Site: brandenburg
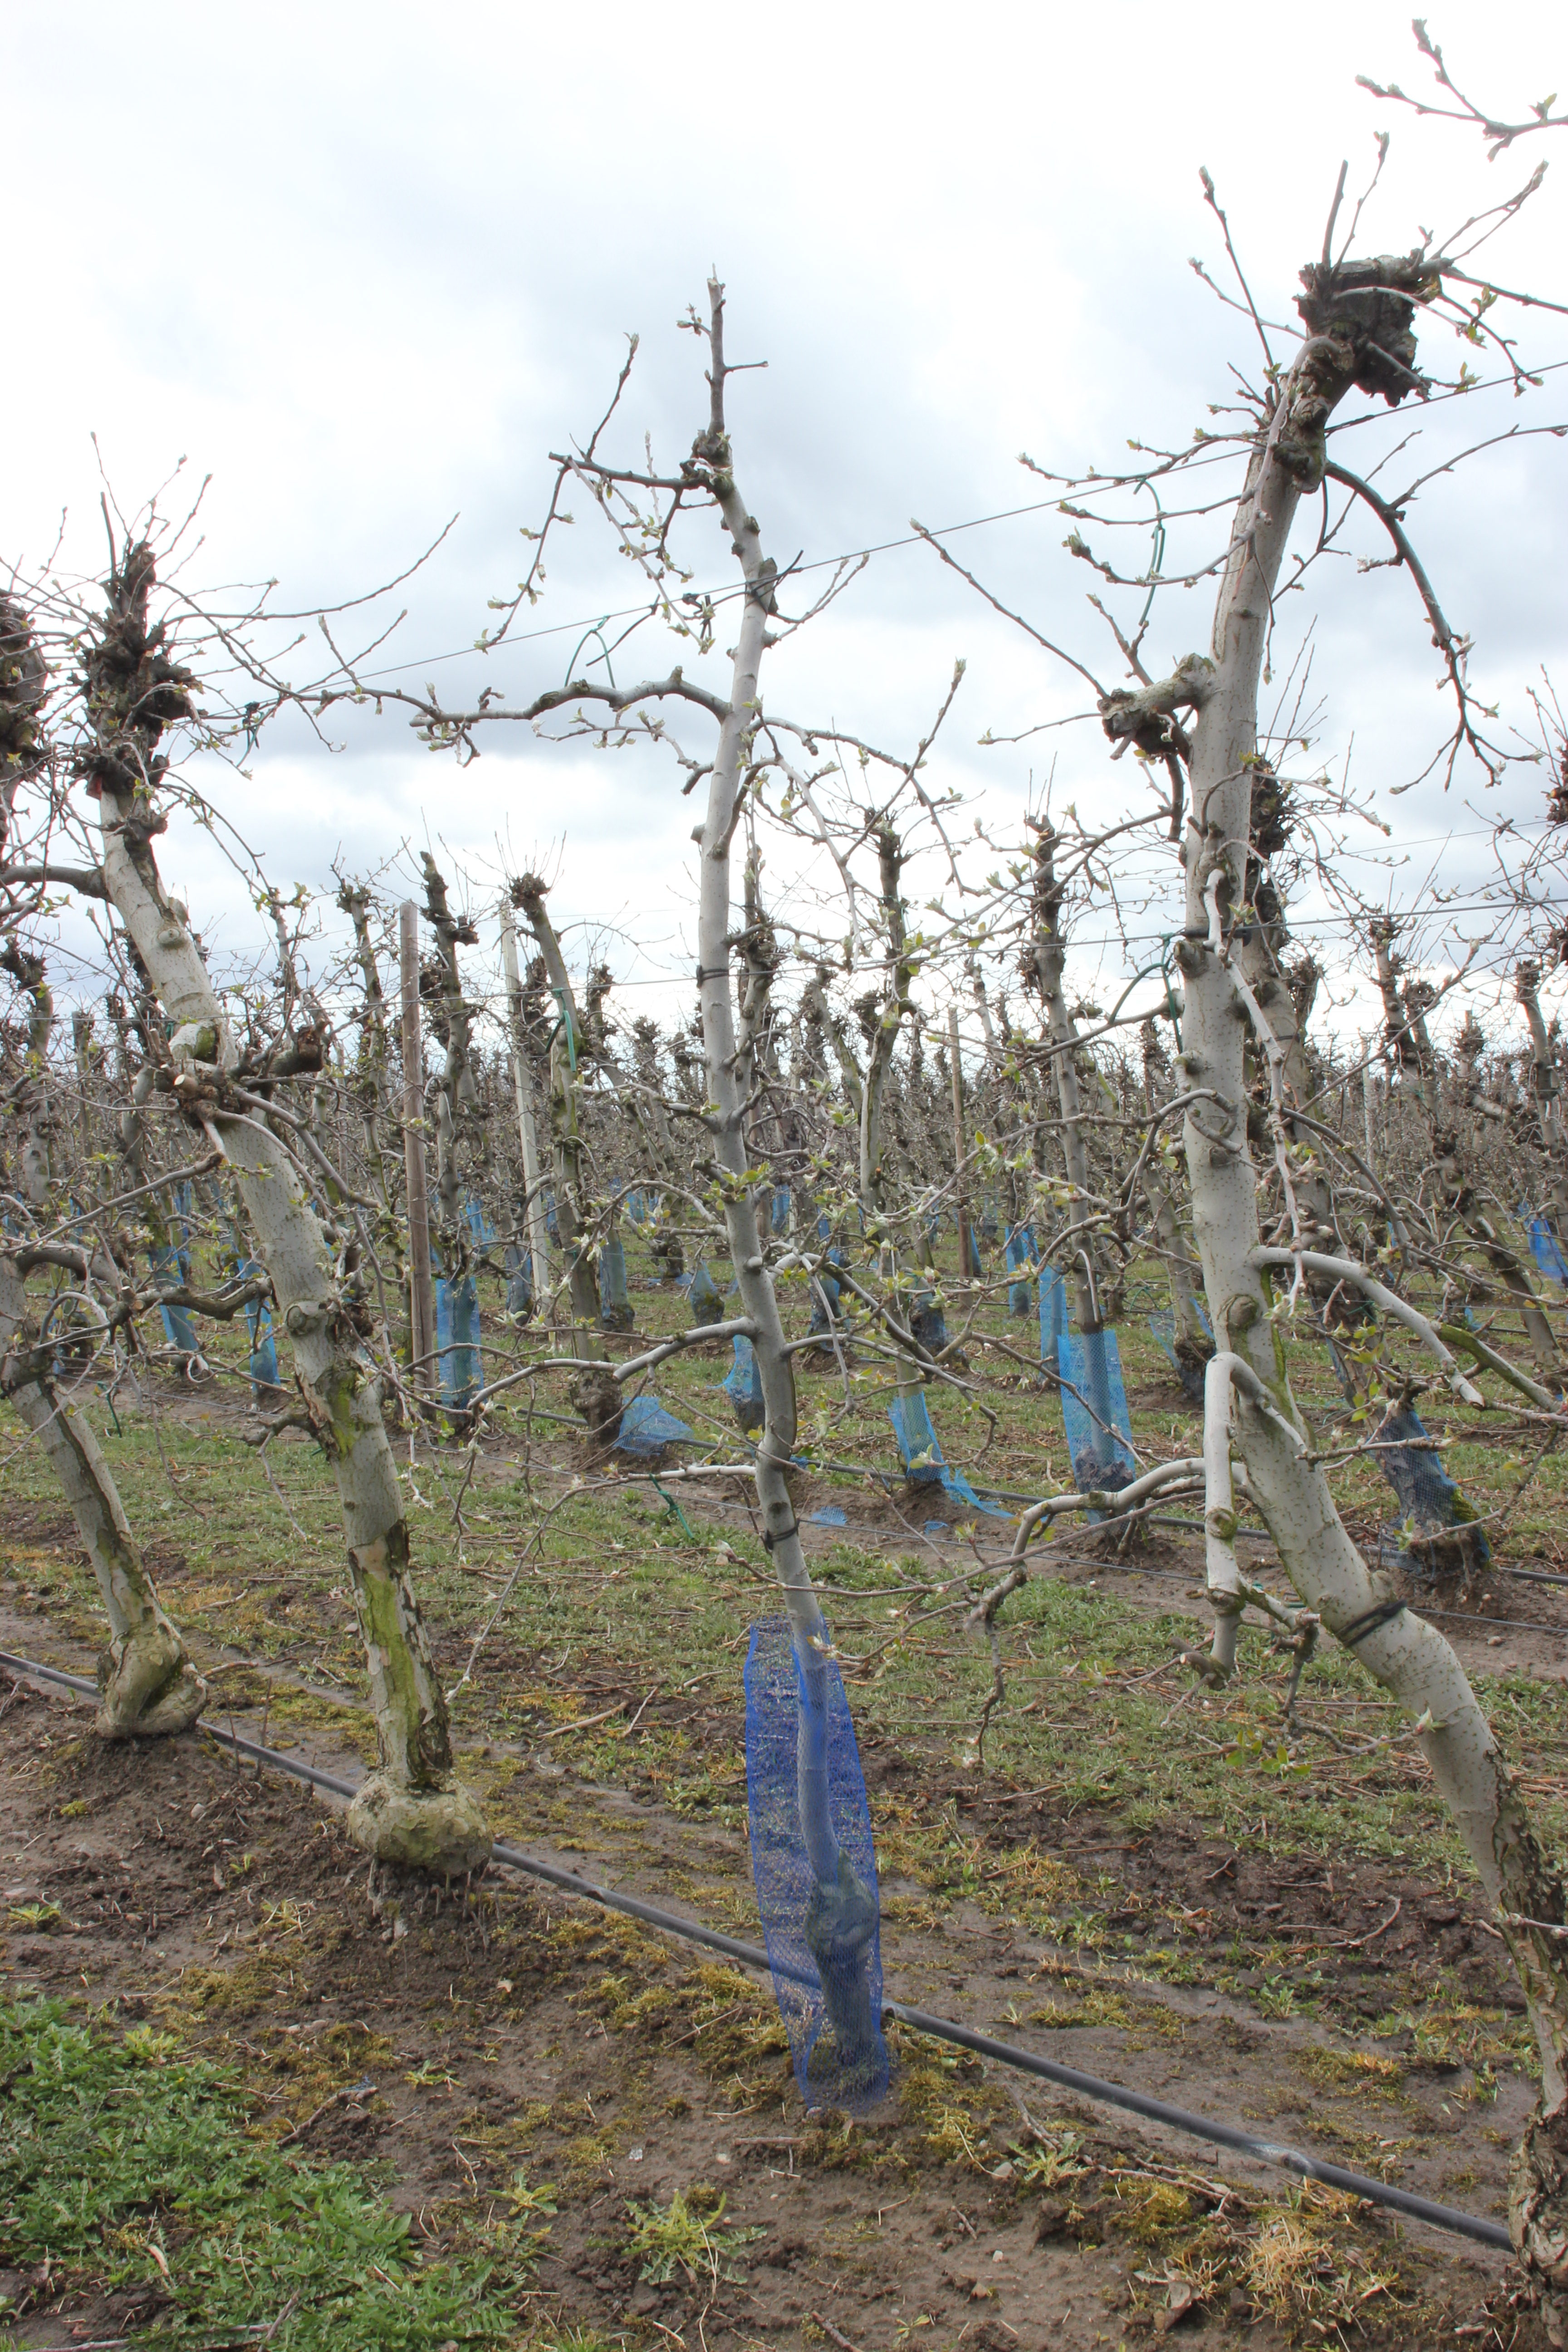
Growth stage (BBCH 55): Inflorescence emergence